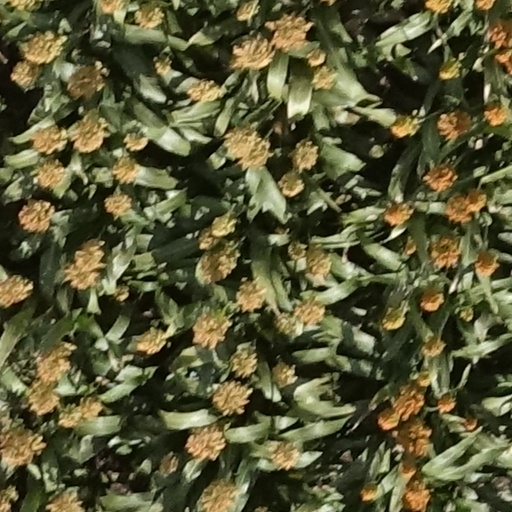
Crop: sorghum